Pamela Melroy

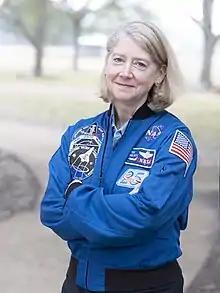
Pam Melroy in 2022

Selected as an astronaut candidate by NASA in December 1994, Melroy reported to the Johnson Space Center in March 1995. She completed a year of training and evaluation and was qualified for flight assignment as a shuttle pilot. Initially assigned to astronaut support duties for launch and landing, she also worked Advanced Projects for the Astronaut Office. She also performed CAPCOM duties in mission control. Melroy served on the "Columbia" Reconstruction Team as the lead for the crew module and served as deputy project manager for the "Columbia" crew survival investigation team. In her final position, she served as branch chief for the Orion branch of the Astronaut Office.